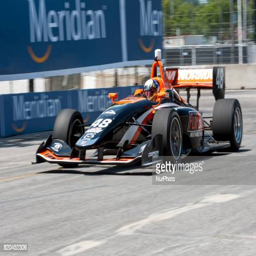
person on the race during recurring competition